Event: Nepal Earthquake
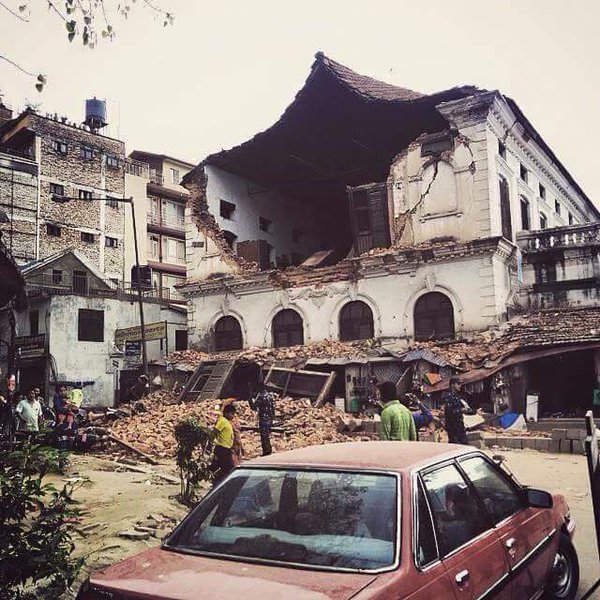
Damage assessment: damage